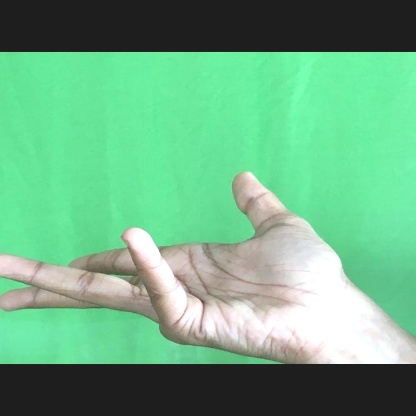
Mudra: Alapadmam